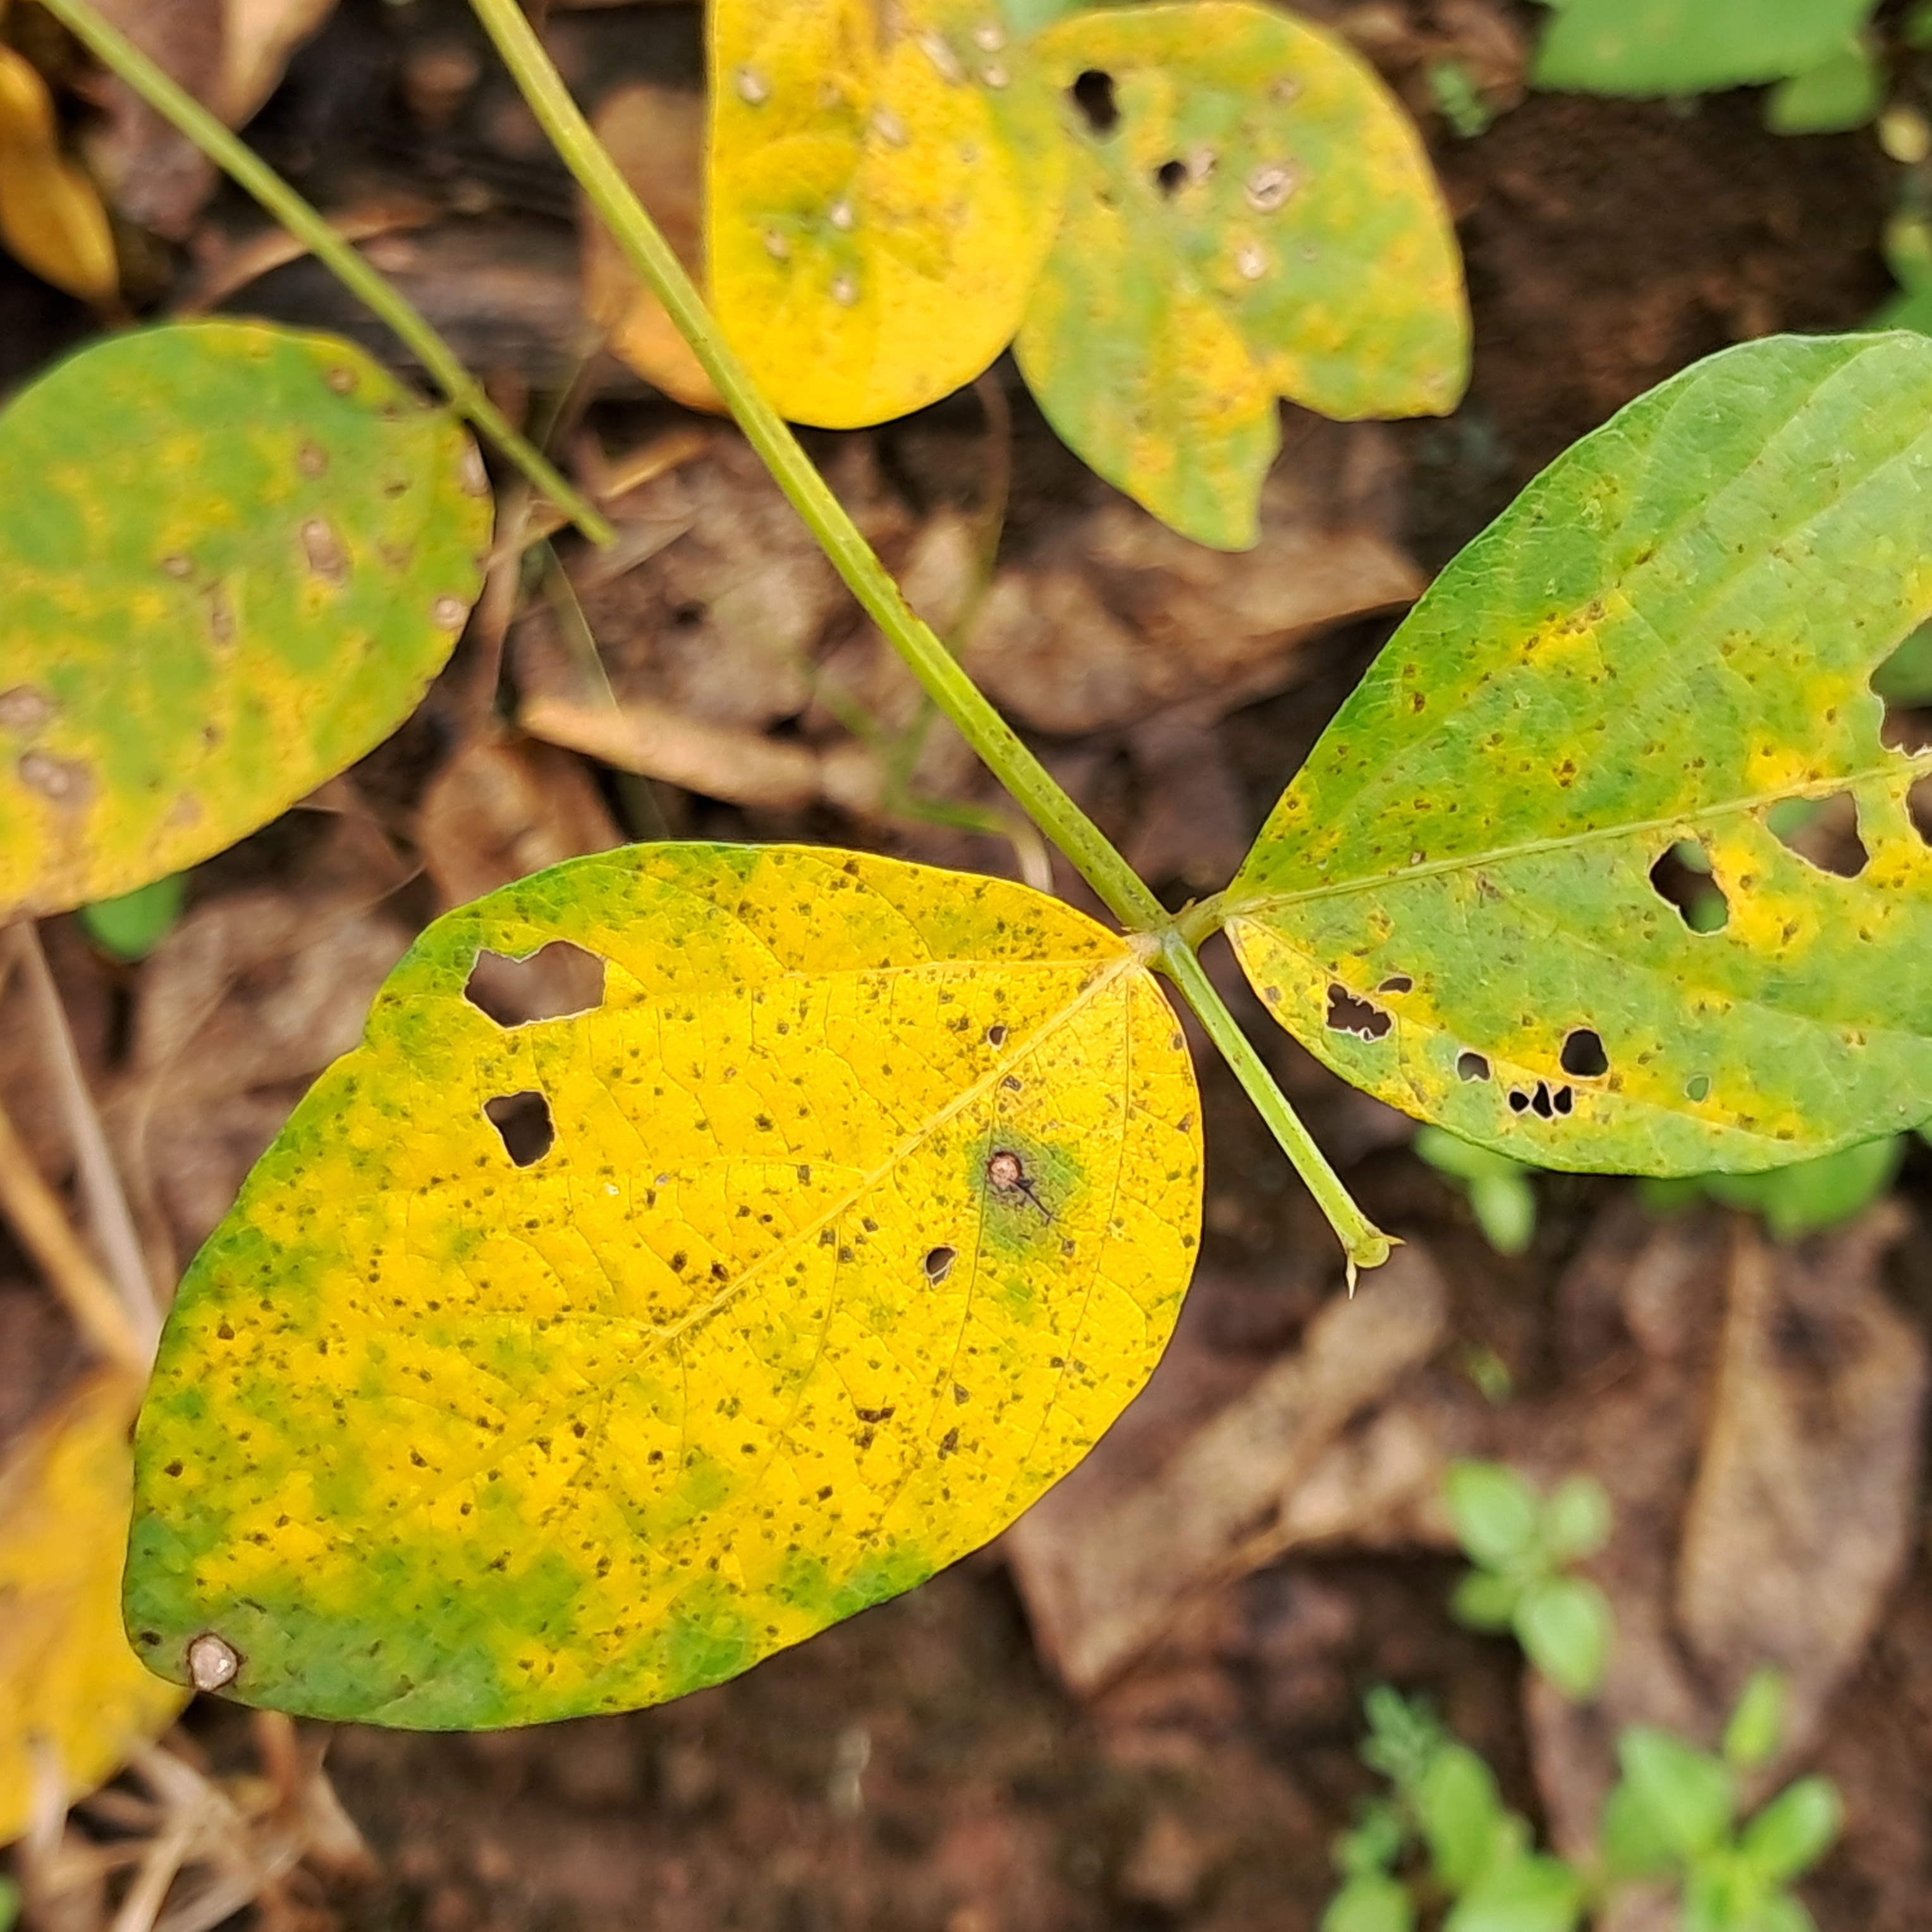
Label: Spectoria_Brown_Spot